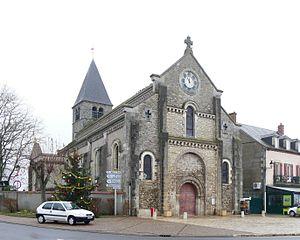
L'église Saint-Martin à Chantenay-Saint-Imbert (Nièvre, Bourgogne, France).
Chantenay-Saint-Imbert est une commune française située dans le département de la Nièvre, en région Bourgogne-Franche-Comté.